Moldavian vault

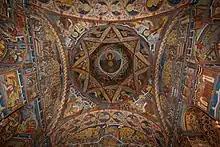

The Moldavian vault (Romanian: "bolta moldovenească") is an architectural element of religious architecture used from the 15th to the 17th century in Moldavia. It is an arched suspension system on pendentives. It was mostly located above the naos or the main nave of the temple. The vault creates a transition from a square plane to a circular plane leading to a dome or tholobate tower. Consists of four diagonal arches over which pendentives transform square the circle. Four smaller segment arches in turn transform the circle into a square. Gradually they rise above the nave and crown the dome or tholobate tower. The vault allows a significant reduction in the diameter and weight of the tholobate, the dome and the tower itself.